Backhand (character)

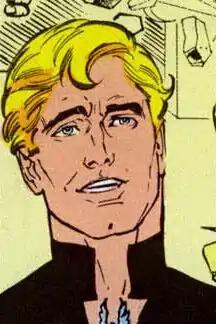

Backhand (Greg Mattingly) is a superhero appearing in American comic books published by Marvel Comics. The character is usually depicted as a member of the . The character was created by Peter B. Gillis and Brent Anderson.